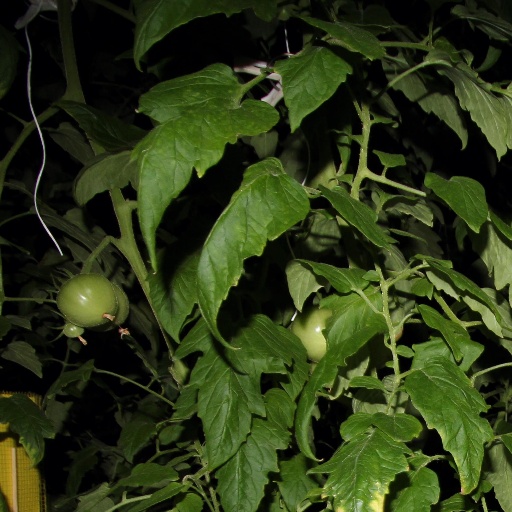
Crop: tomato